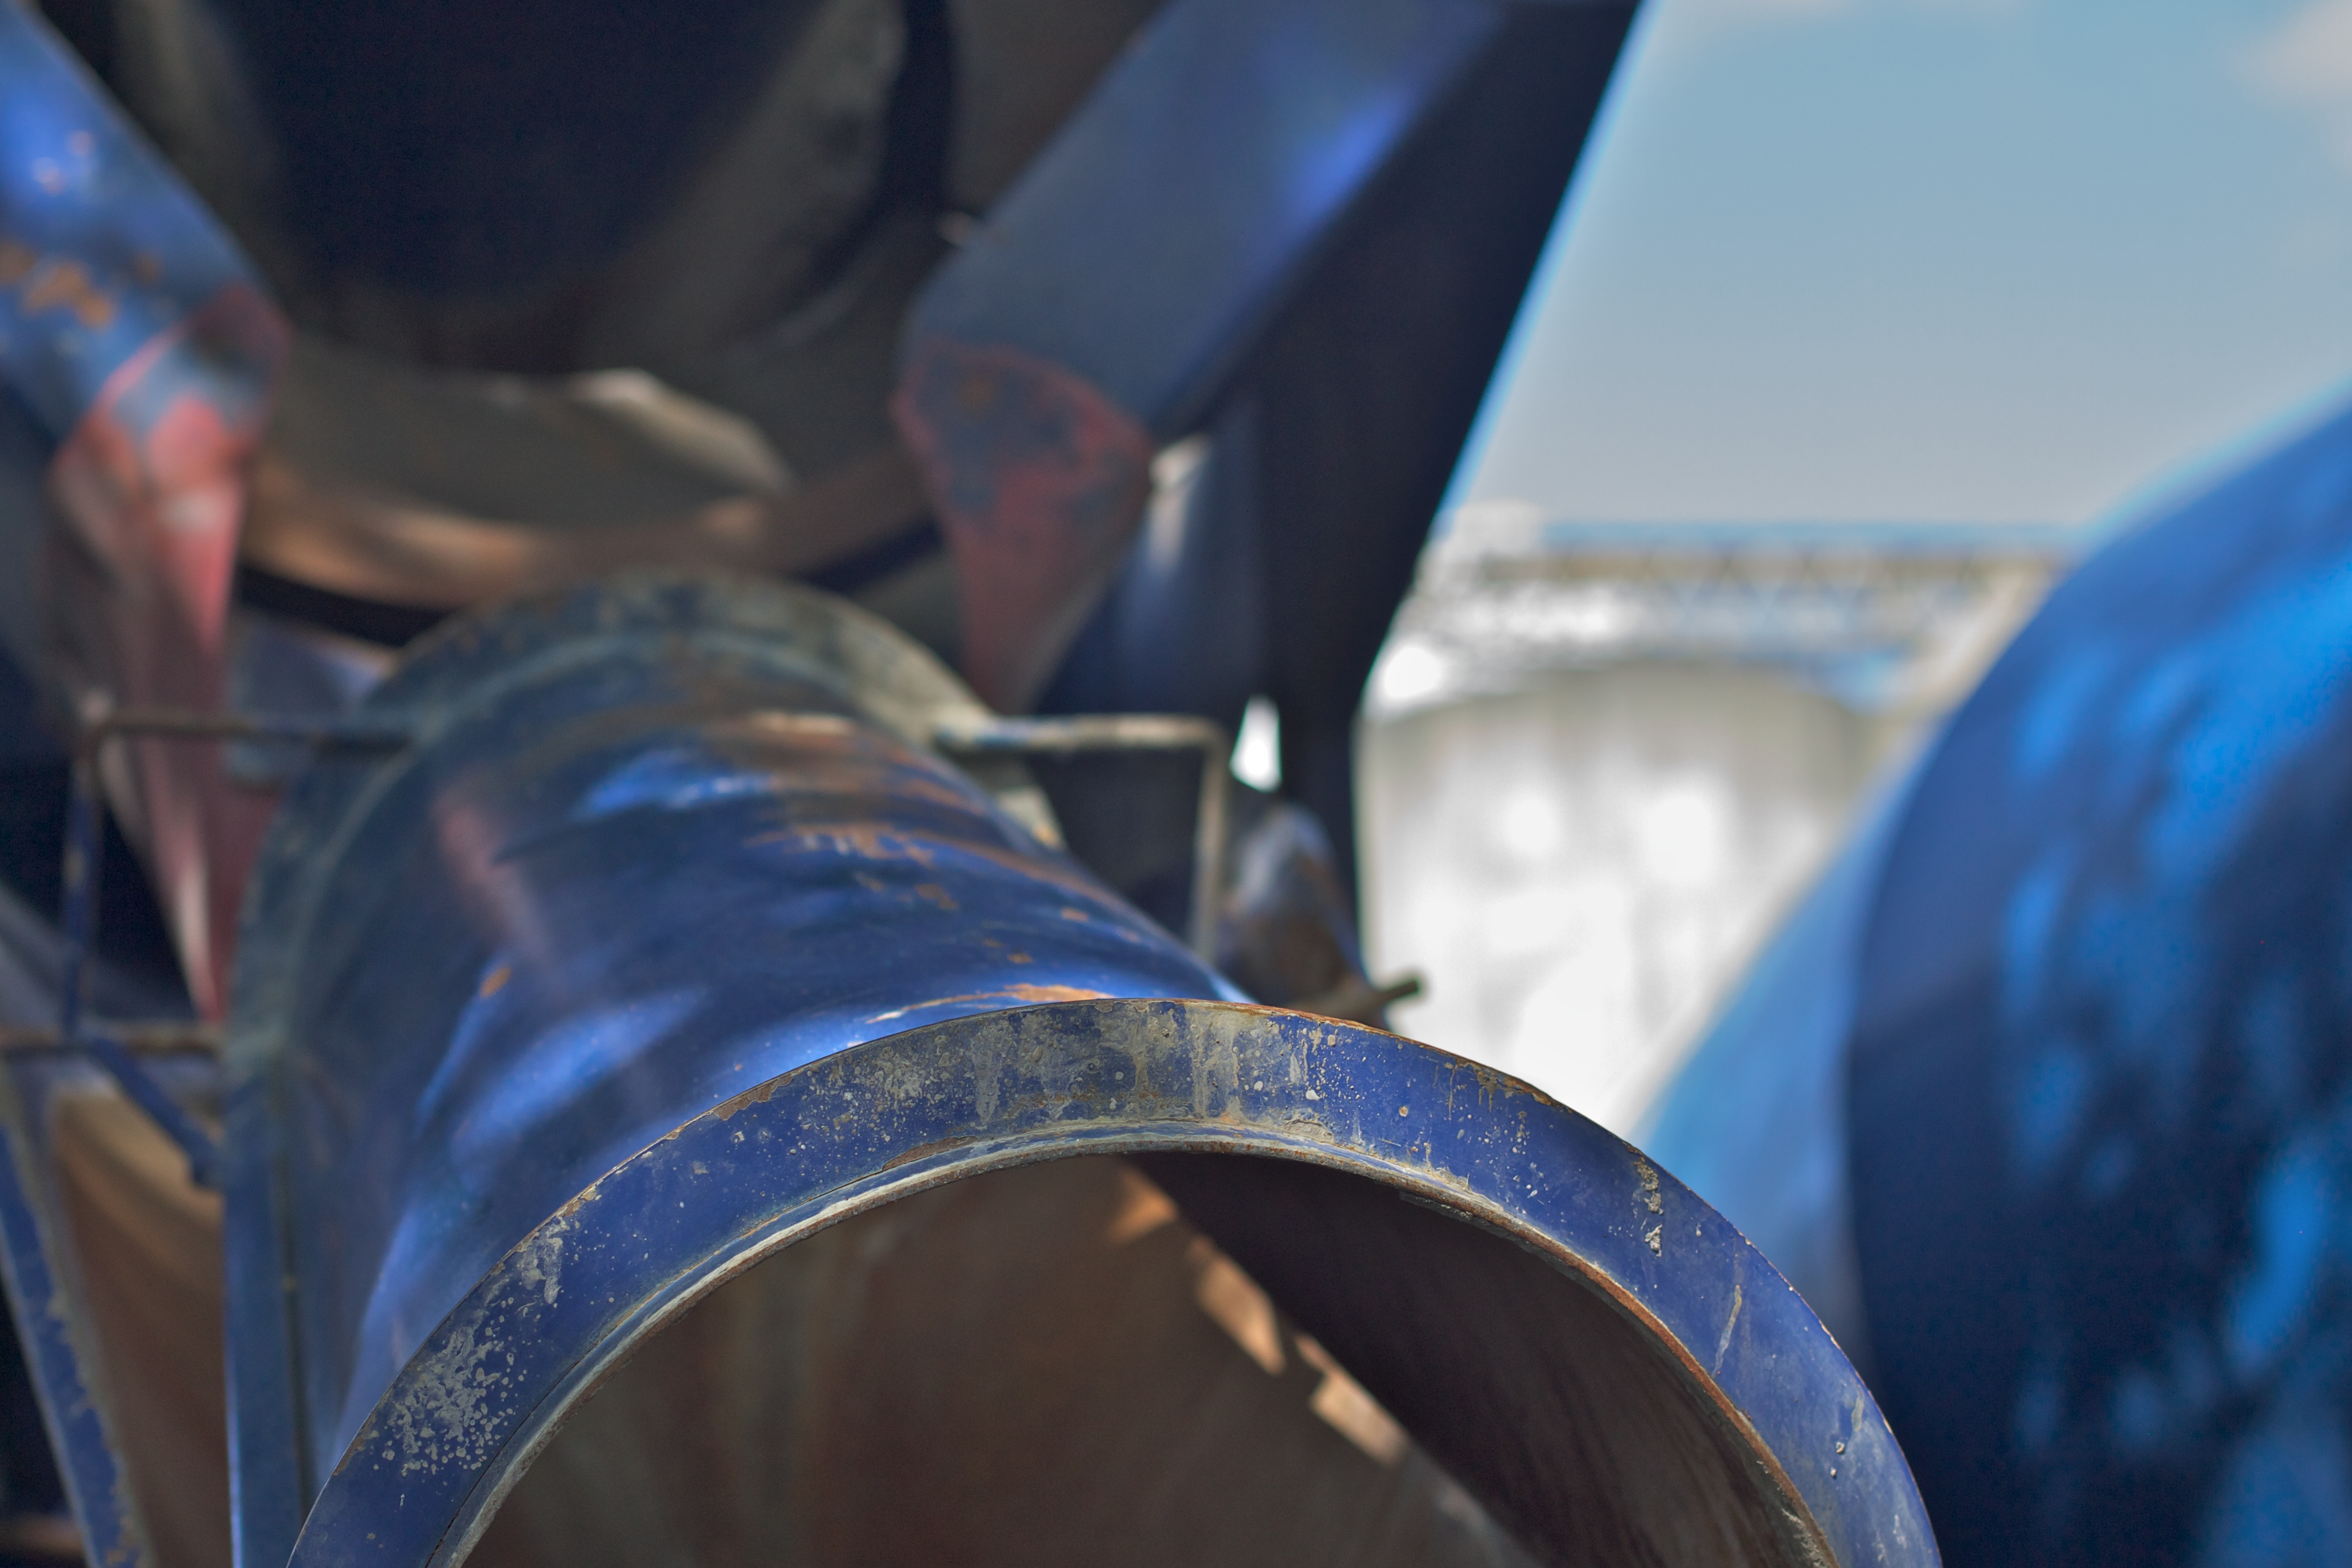
wheel, driving, bicycle, vehicle, color, blue, tire, close up, automotive tire